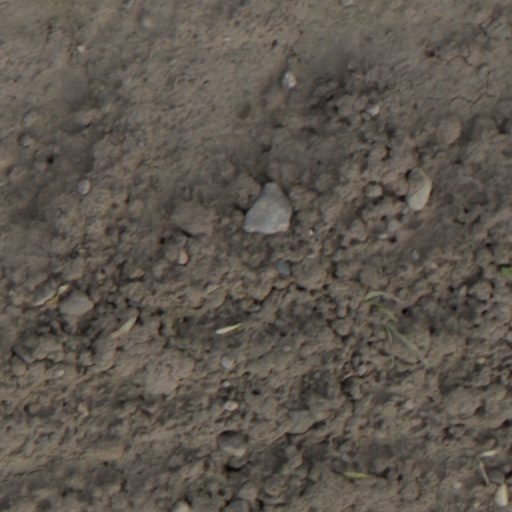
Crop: wheat